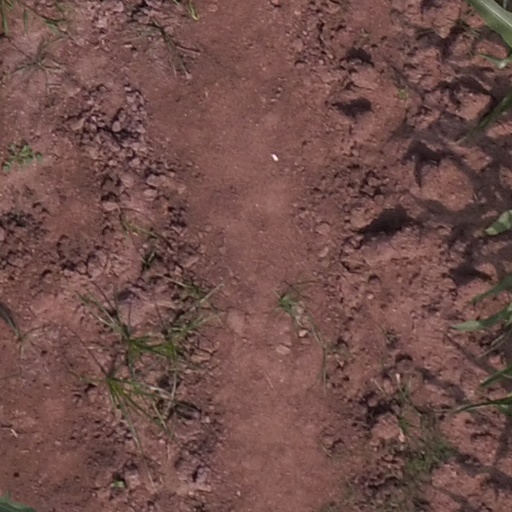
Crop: maize; corn